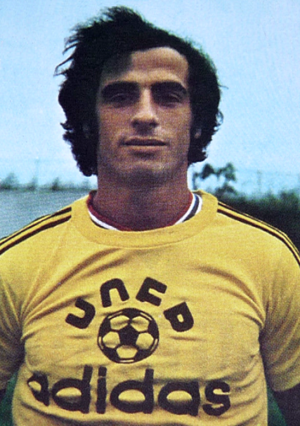
Charles Orlanducci, né le 28 octobre 1951 à Vescovato, est un joueur de football français.